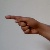
The image shows a hand gesture representing the letter 'G' in Indian Sign Language.